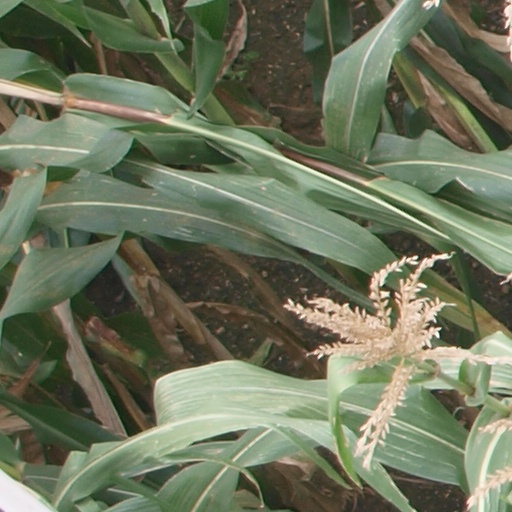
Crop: maize; corn